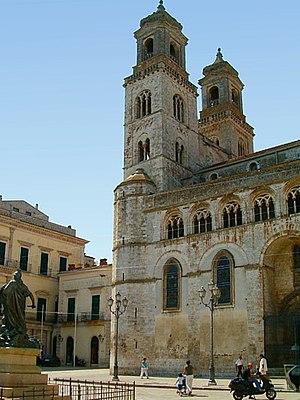
La liste suivante recense les cathédrales en Italie.